Describe the emotion expressed in this image:  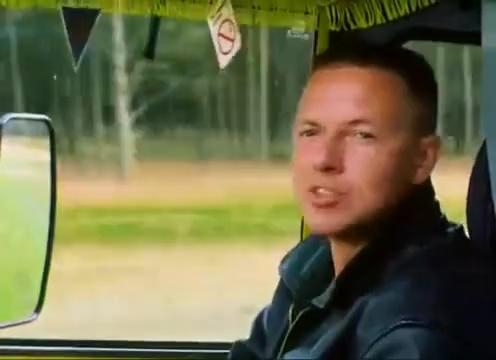
This person displays Suffering, valence and arousal with high intensity.